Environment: lab
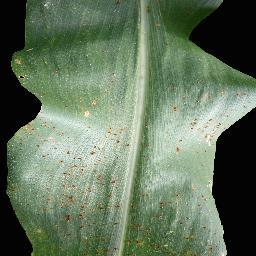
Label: common_rust